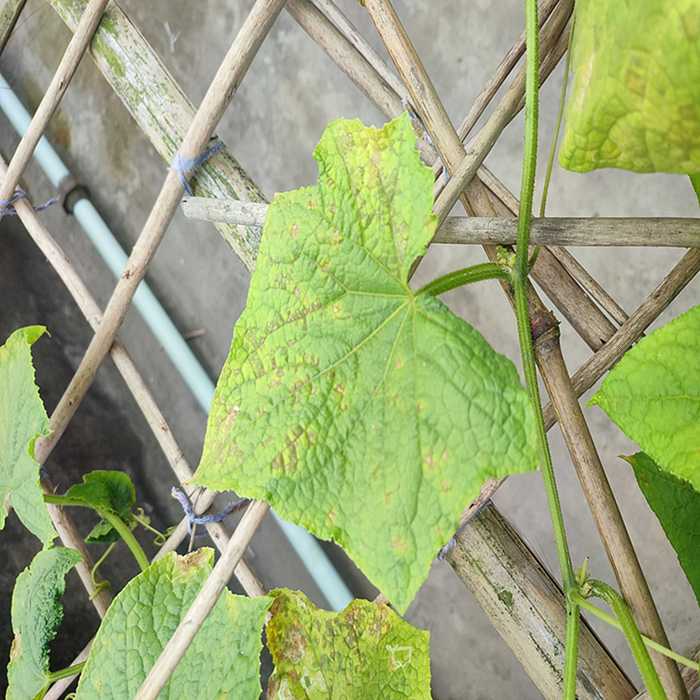
Plant: Cucumber
Label: Downy mildew